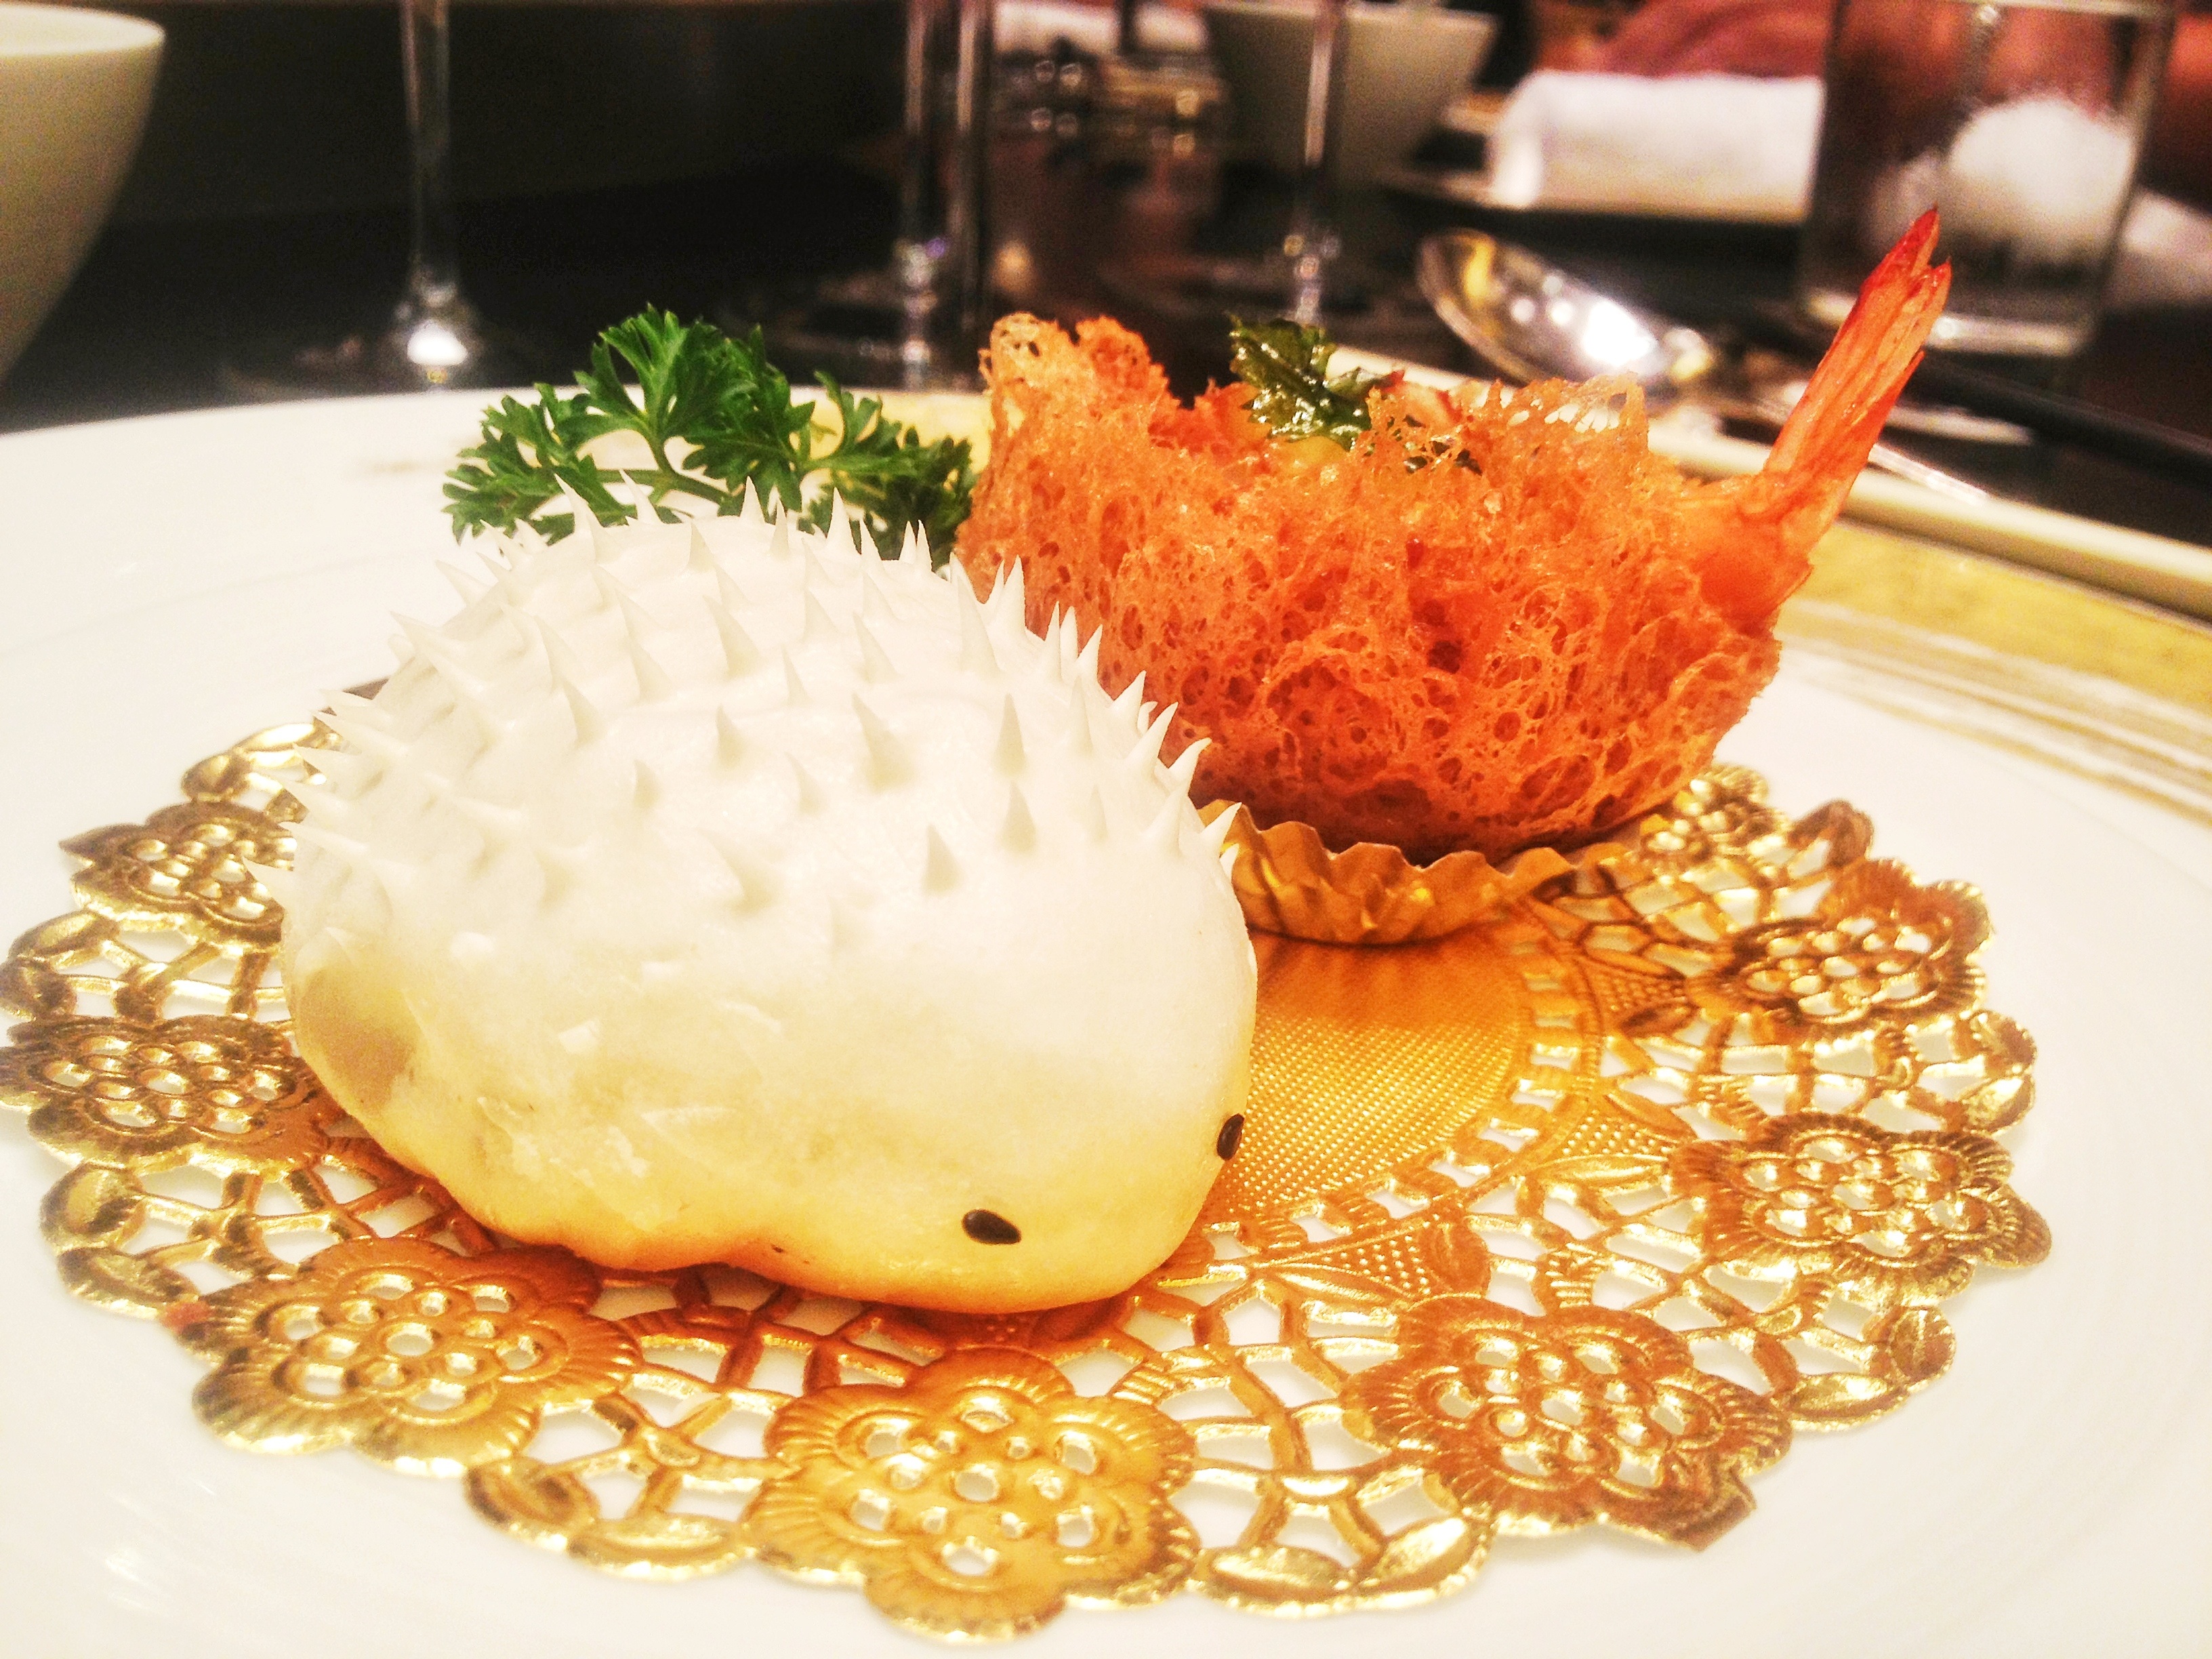
dish, meal, food, seafood, cuisine, asian food, chinese food